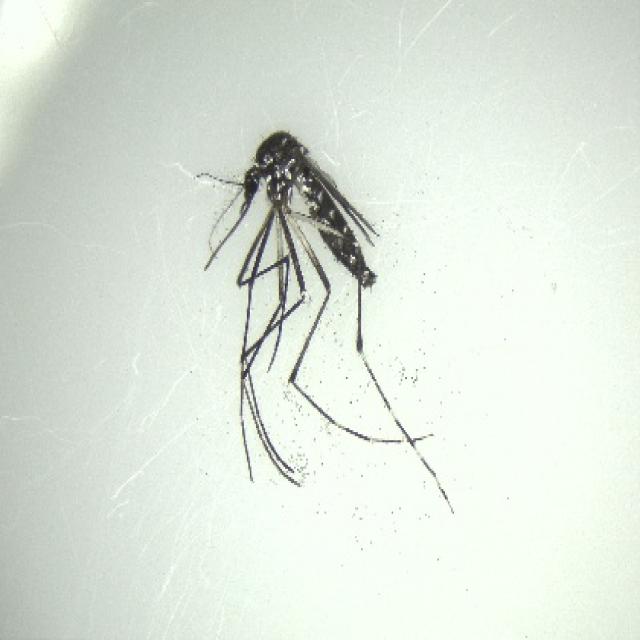
Species: aedes_albopictus